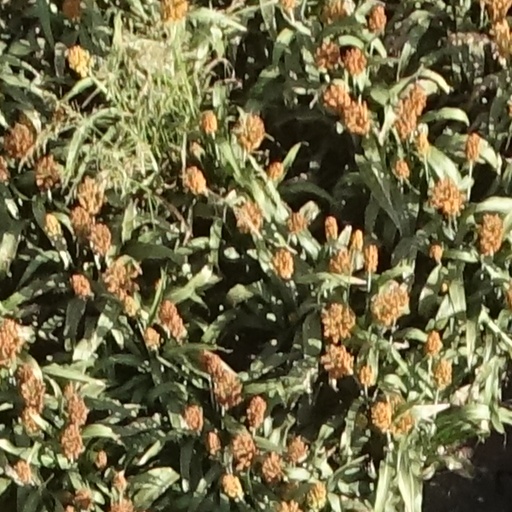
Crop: sorghum